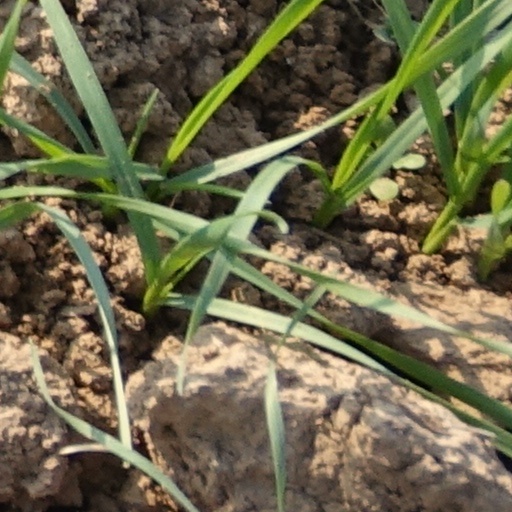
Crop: wheat